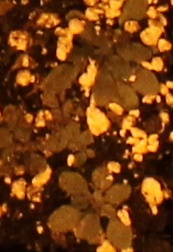
Label: Horseweed